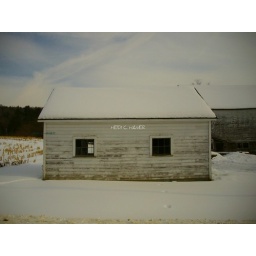
Taken in North Pownal on Skiparee road. It just looks so cute sitting there.